Gene Rayburn

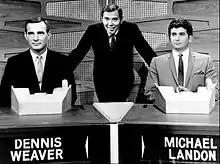
With Dennis Weaver and Michael Landon during a 1964 "Match Game" episode

During and between his "Match Game" years, Rayburn served as guest panelist on two other Goodson-Todman shows: "What's My Line?" and "To Tell the Truth". Also during the run of the 1970s "Match Game", Rayburn and his wife Helen appeared on the game show "Tattletales", hosted by Bert Convy. Rayburn also hosted some episodes of "Tattletales". Three years after the original "Match Game" was canceled, Rayburn hosted the short-lived Heatter-Quigley Productions show "The Amateur's Guide to Love". In 1983, he hosted a pilot for Reg Grundy Productions titled "Party Line", which later became "Bruce Forsyth's Hot Streak".